Lizard

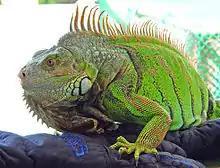
Green iguanas ("Iguana iguana"), are popular pets.

Lizards have frequently evolved convergently, with multiple groups independently developing similar morphology and ecological niches. "Anolis" ecomorphs have become a model system in evolutionary biology for studying convergence. Limbs have been lost or reduced independently over two dozen times across lizard evolution, including in the Anniellidae, Anguidae, Cordylidae, Dibamidae, Gymnophthalmidae, Pygopodidae, and Scincidae; snakes are just the most famous and species-rich group of Squamata to have followed this path.